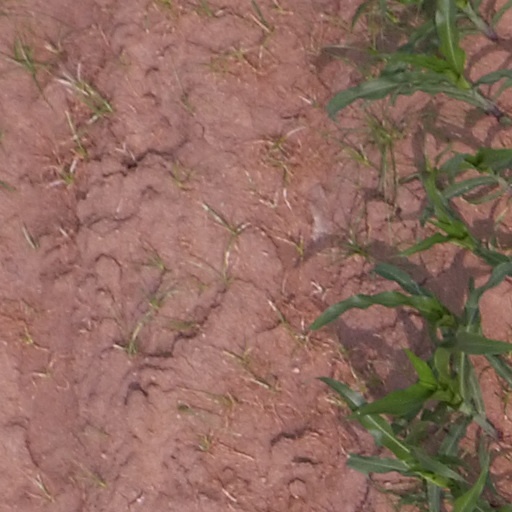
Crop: maize; corn